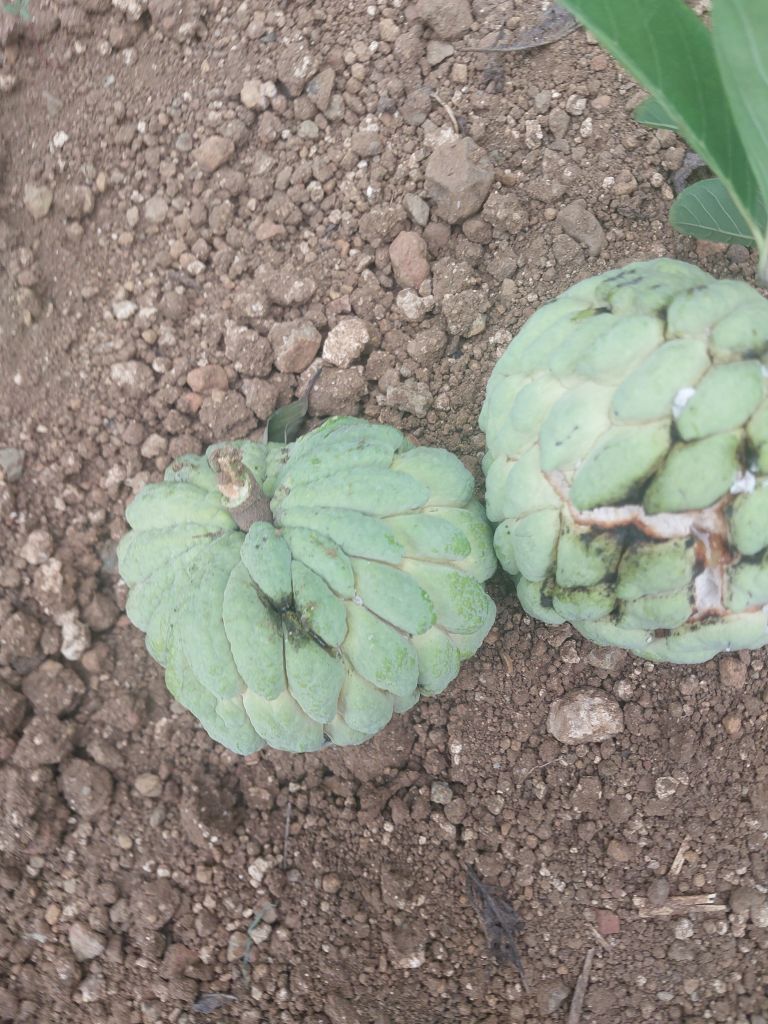
Disease label: Athracnose